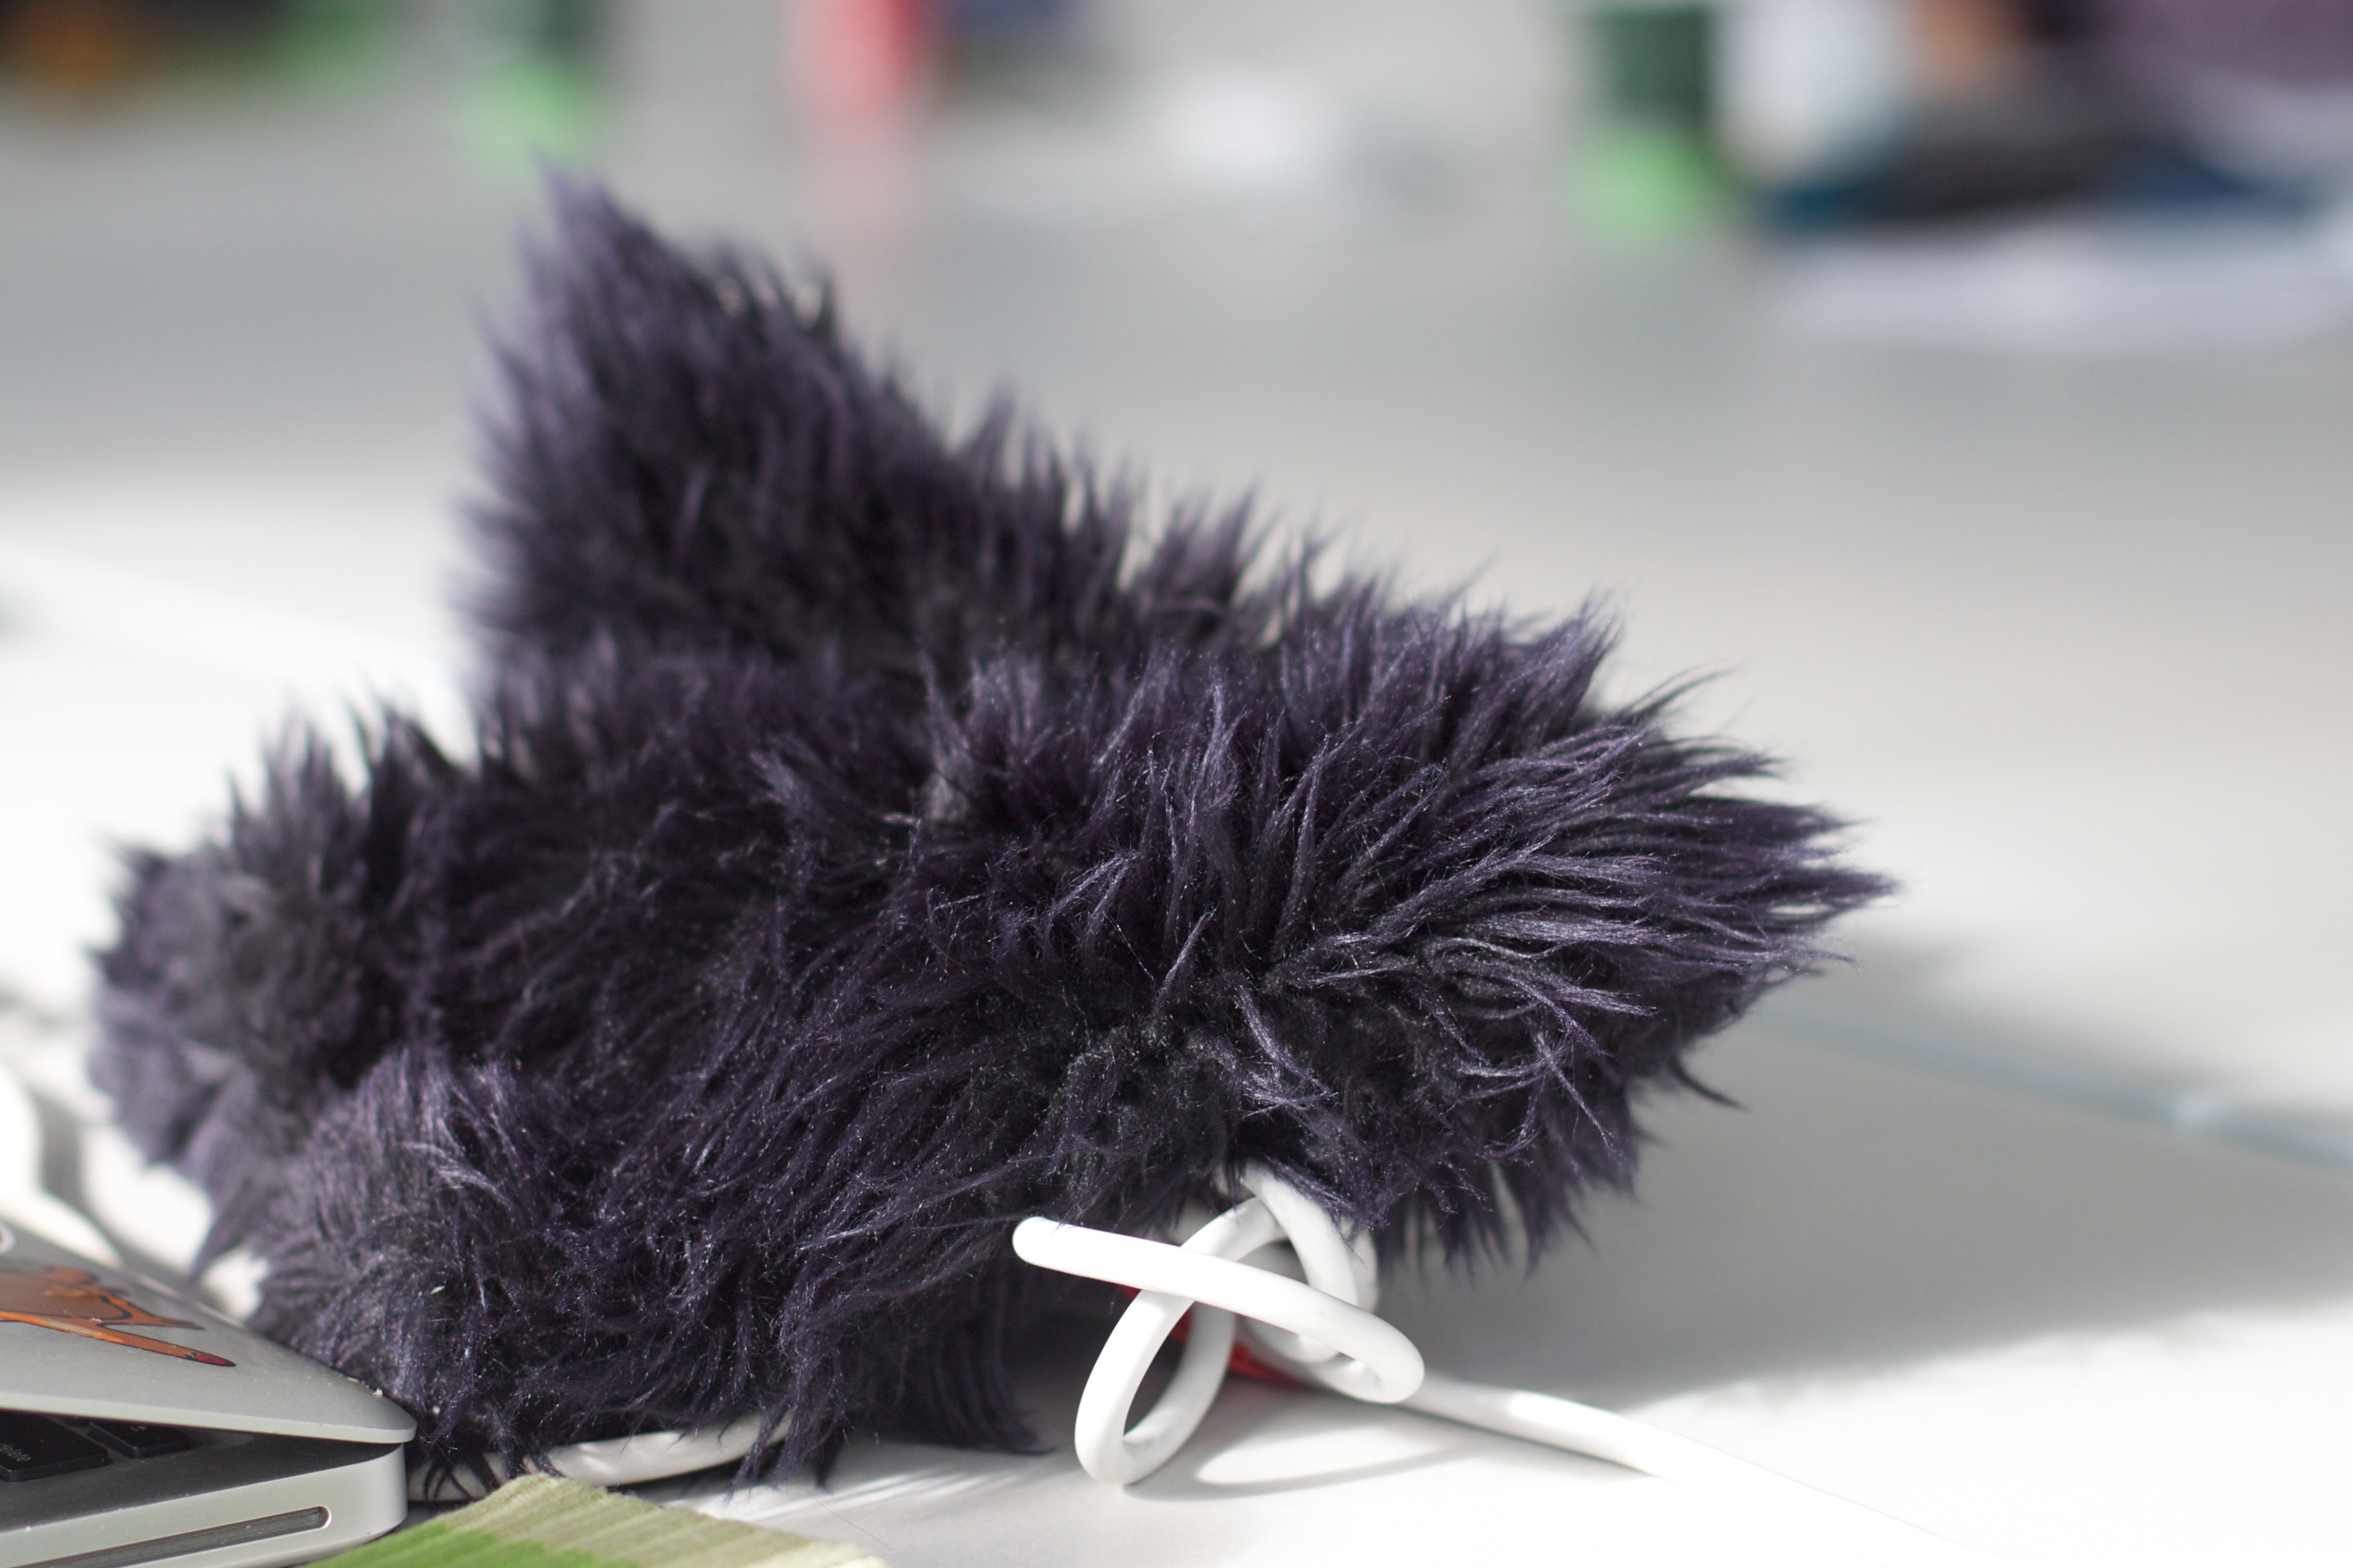
fur, material, 2010365